The Living Wake

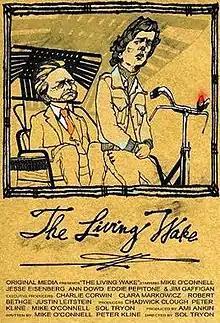
Theatrical poster

The Living Wake (2007) is a dark comedic film written by Mike O'Connell and Peter Kline and produced by Ami Ankin. A directorial debut by Sol Tryon, the film stars Mike O'Connell, Jesse Eisenberg, and Jim Gaffigan.